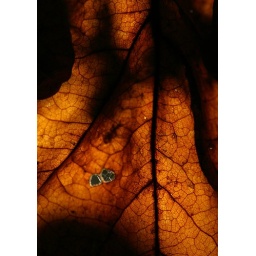
Backlit brown oak leaf, looking orange in the sun.